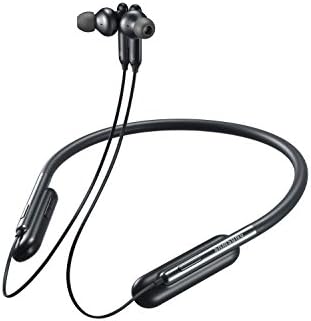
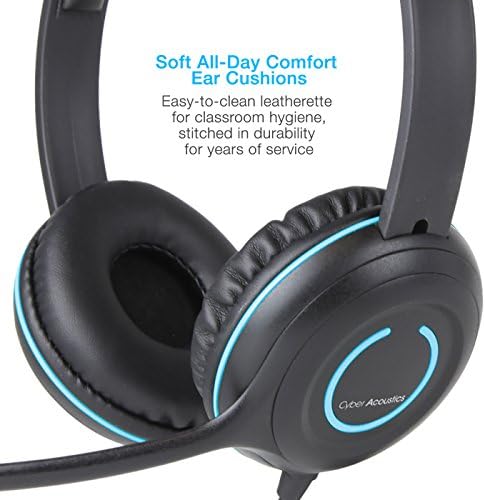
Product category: headphones
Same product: no